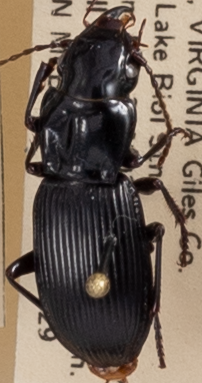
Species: Pterostichus rostratus
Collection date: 2021-06-29
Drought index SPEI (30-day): -0.03
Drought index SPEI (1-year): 0.47
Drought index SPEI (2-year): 1.28